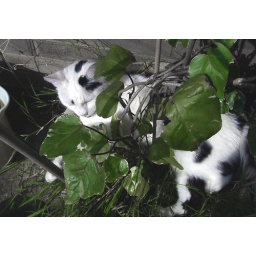
Relaxing in the plant pot